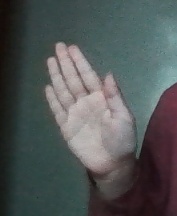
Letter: seen